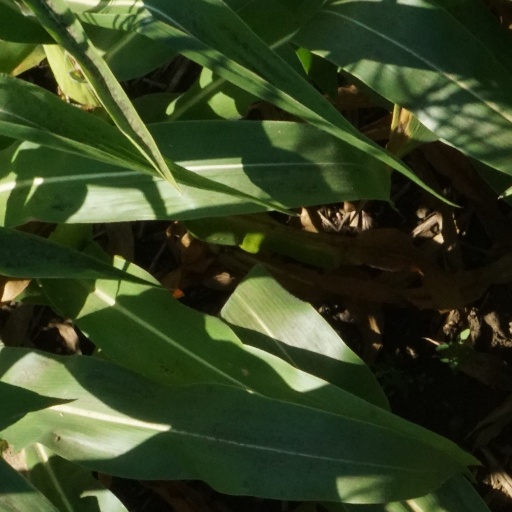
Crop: maize; corn